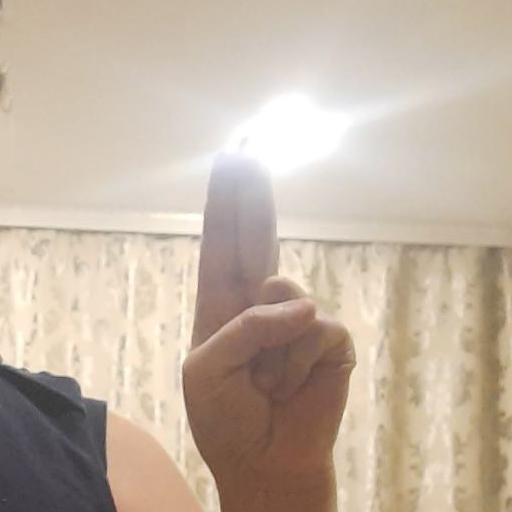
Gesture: two_up